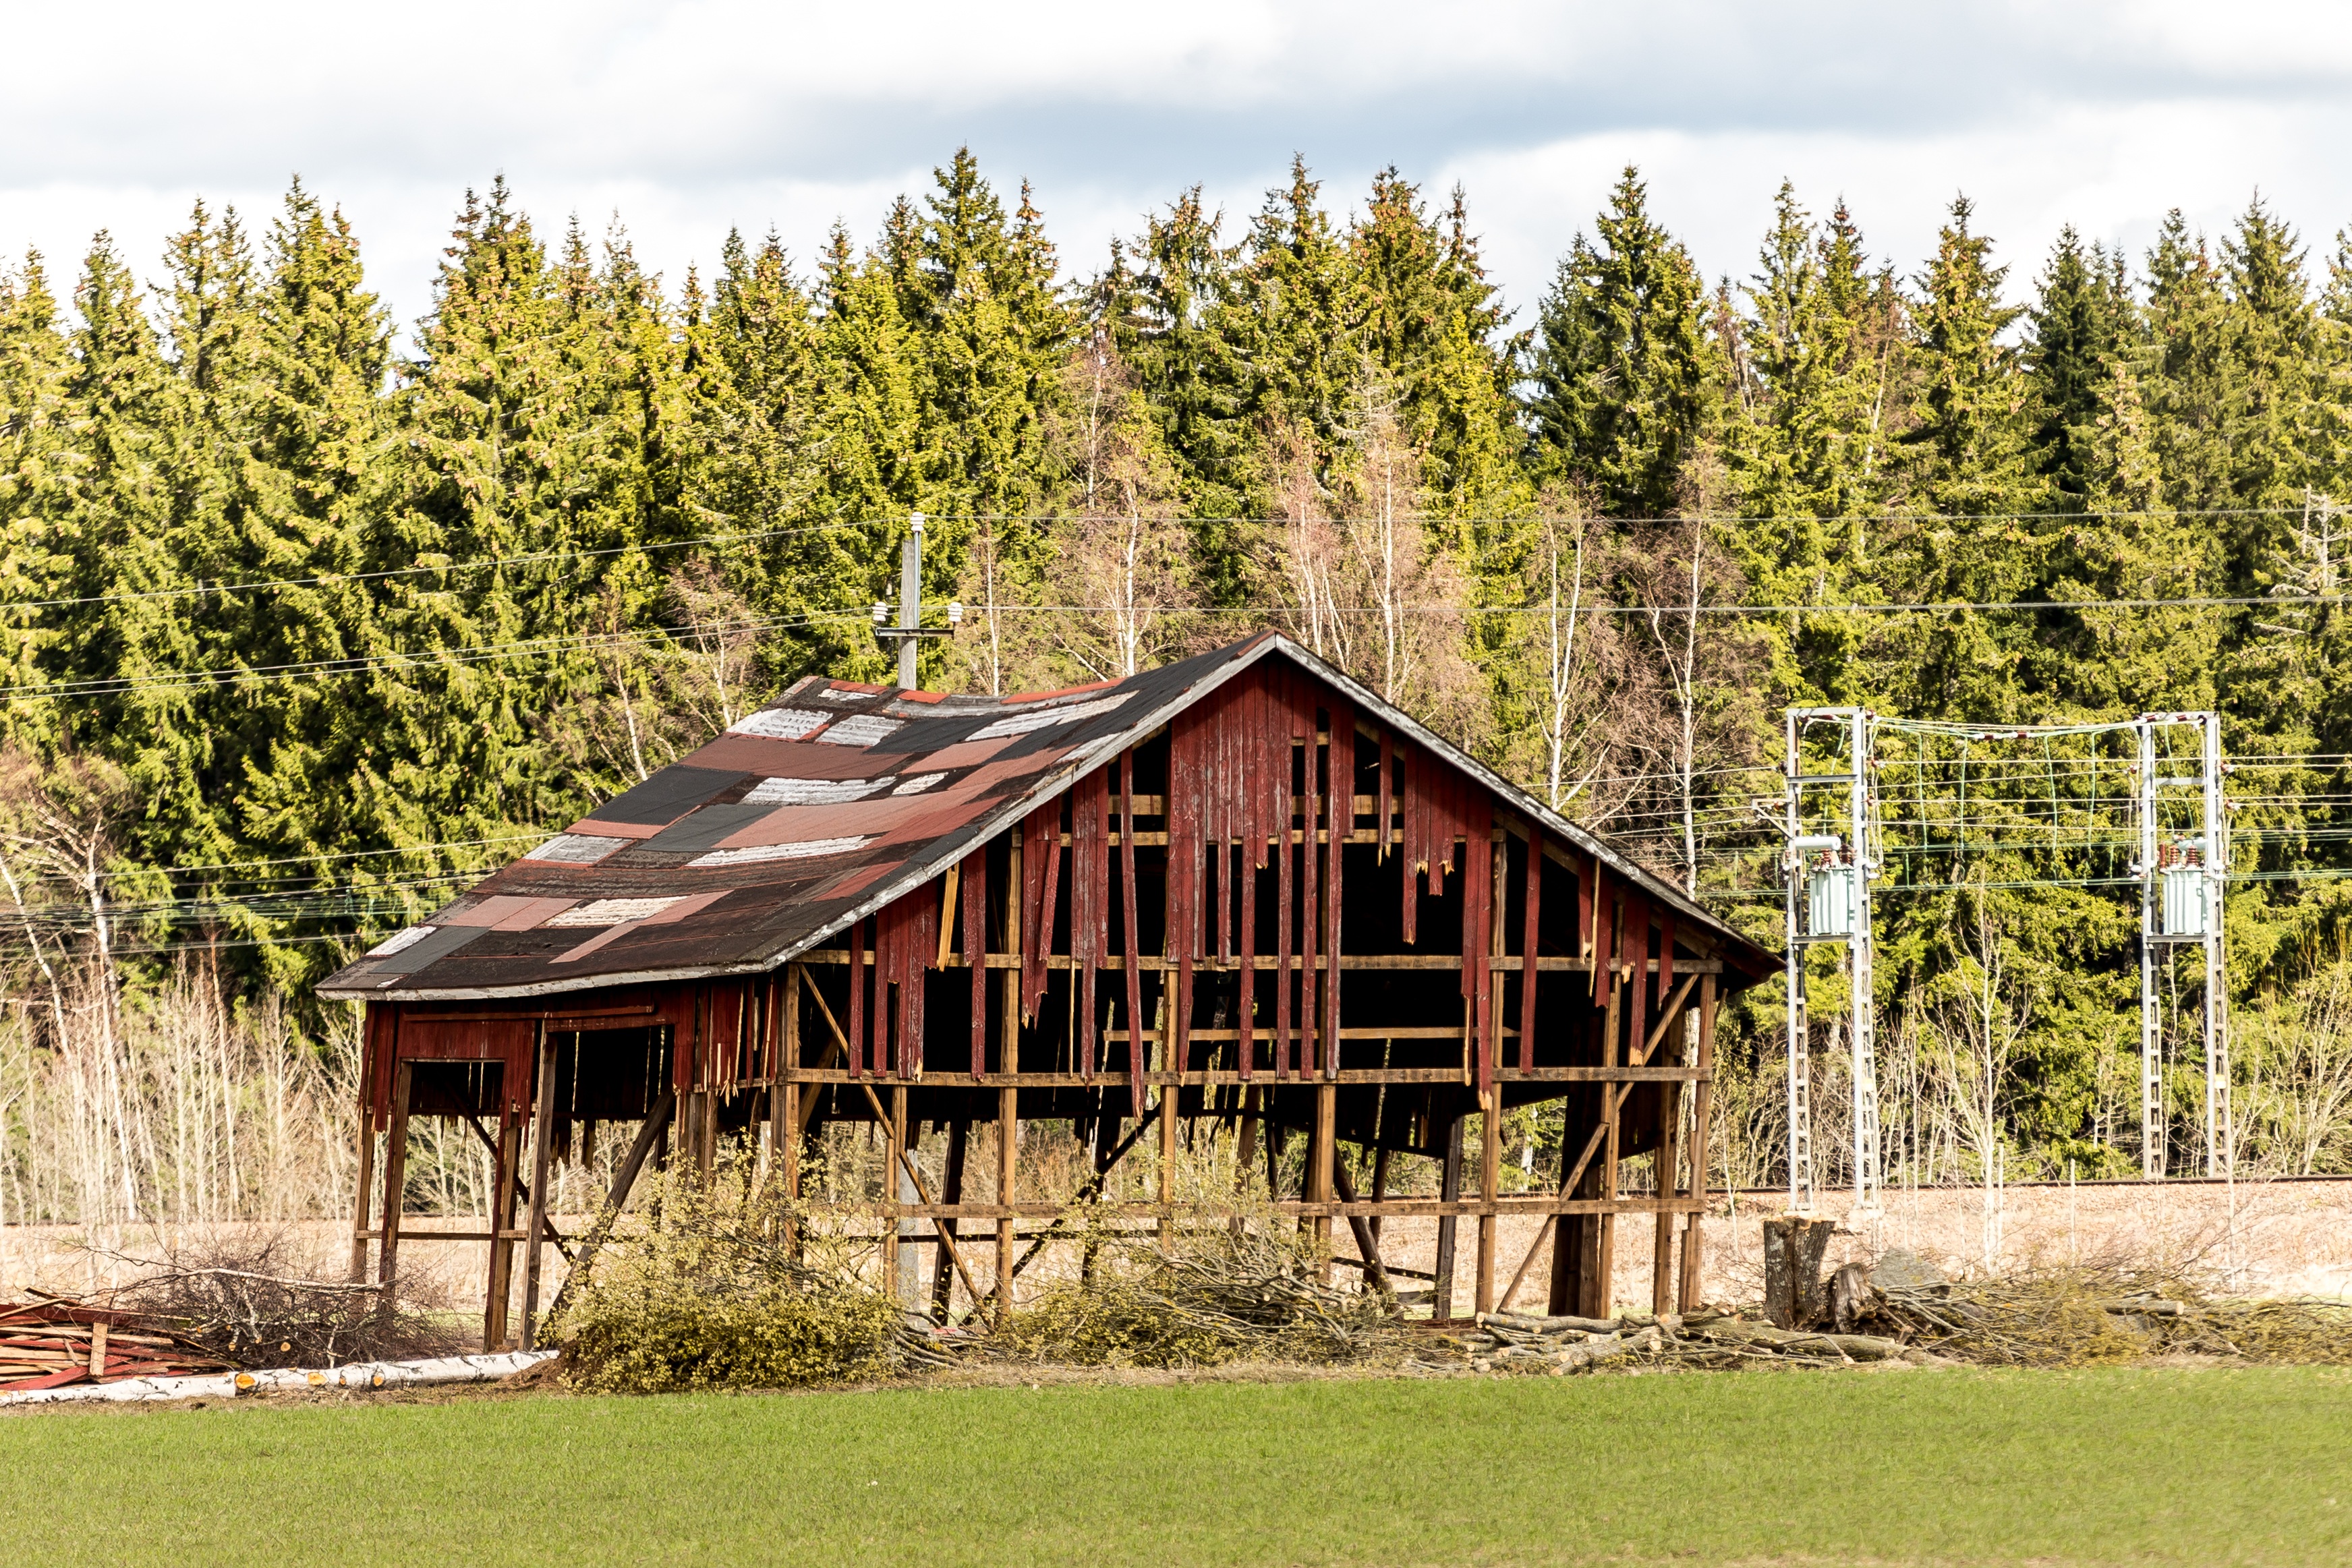
tree, wilderness, house, building, barn, home, hut, shack, cottage, estate, log cabin, rural area, run down, deserted house